Lithgow Heavy Anti Aircraft Gun Stations and Dummy Station

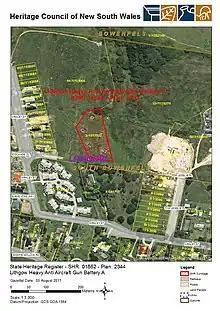
Heritage boundaries for Gun Battery A

As at 11 May 2011, the Lithgow Anti Aircraft Gun Stations and Dummy Station have state significance as the only known inland heavy anti aircraft gun stations of their type in NSW. The emplacements were introduced as an important part of the network of defence sites established at Lithgow during the latter half of World War II. The defences were introduced to protect Lithgow's important mining, manufacturing and transport industries and the Lithgow Small Arms Factory. The construction of these defence facilities together with those at the Small Arms Factory represents a changing national defence policy in response to the entry of Japan into World War II, and an increased perception of the vulnerability of inland areas brought about by improvements in aircraft technology. This is further demonstrated by the construction of the dummy batteries to ensure local defence facilities were not easily targeted during an enemy attack.